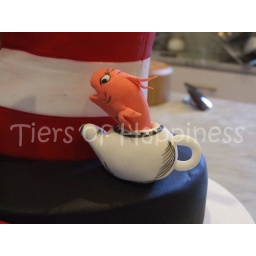
close-up of fish in teapot from cat in the hat cake, madefrommodelling paste